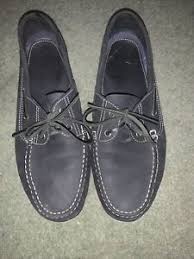
Label: Boat